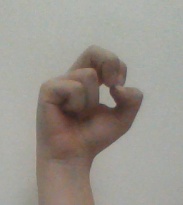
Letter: gaaf